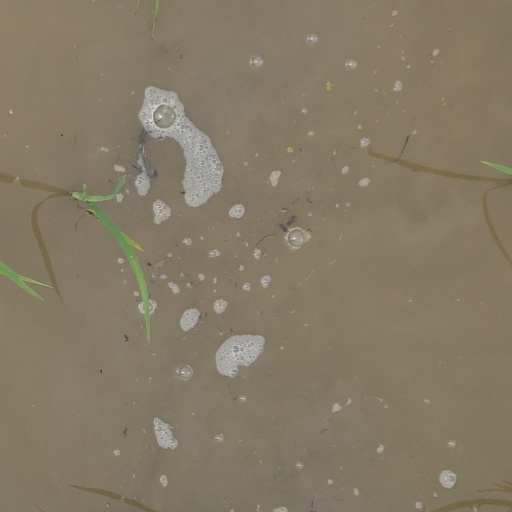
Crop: rice